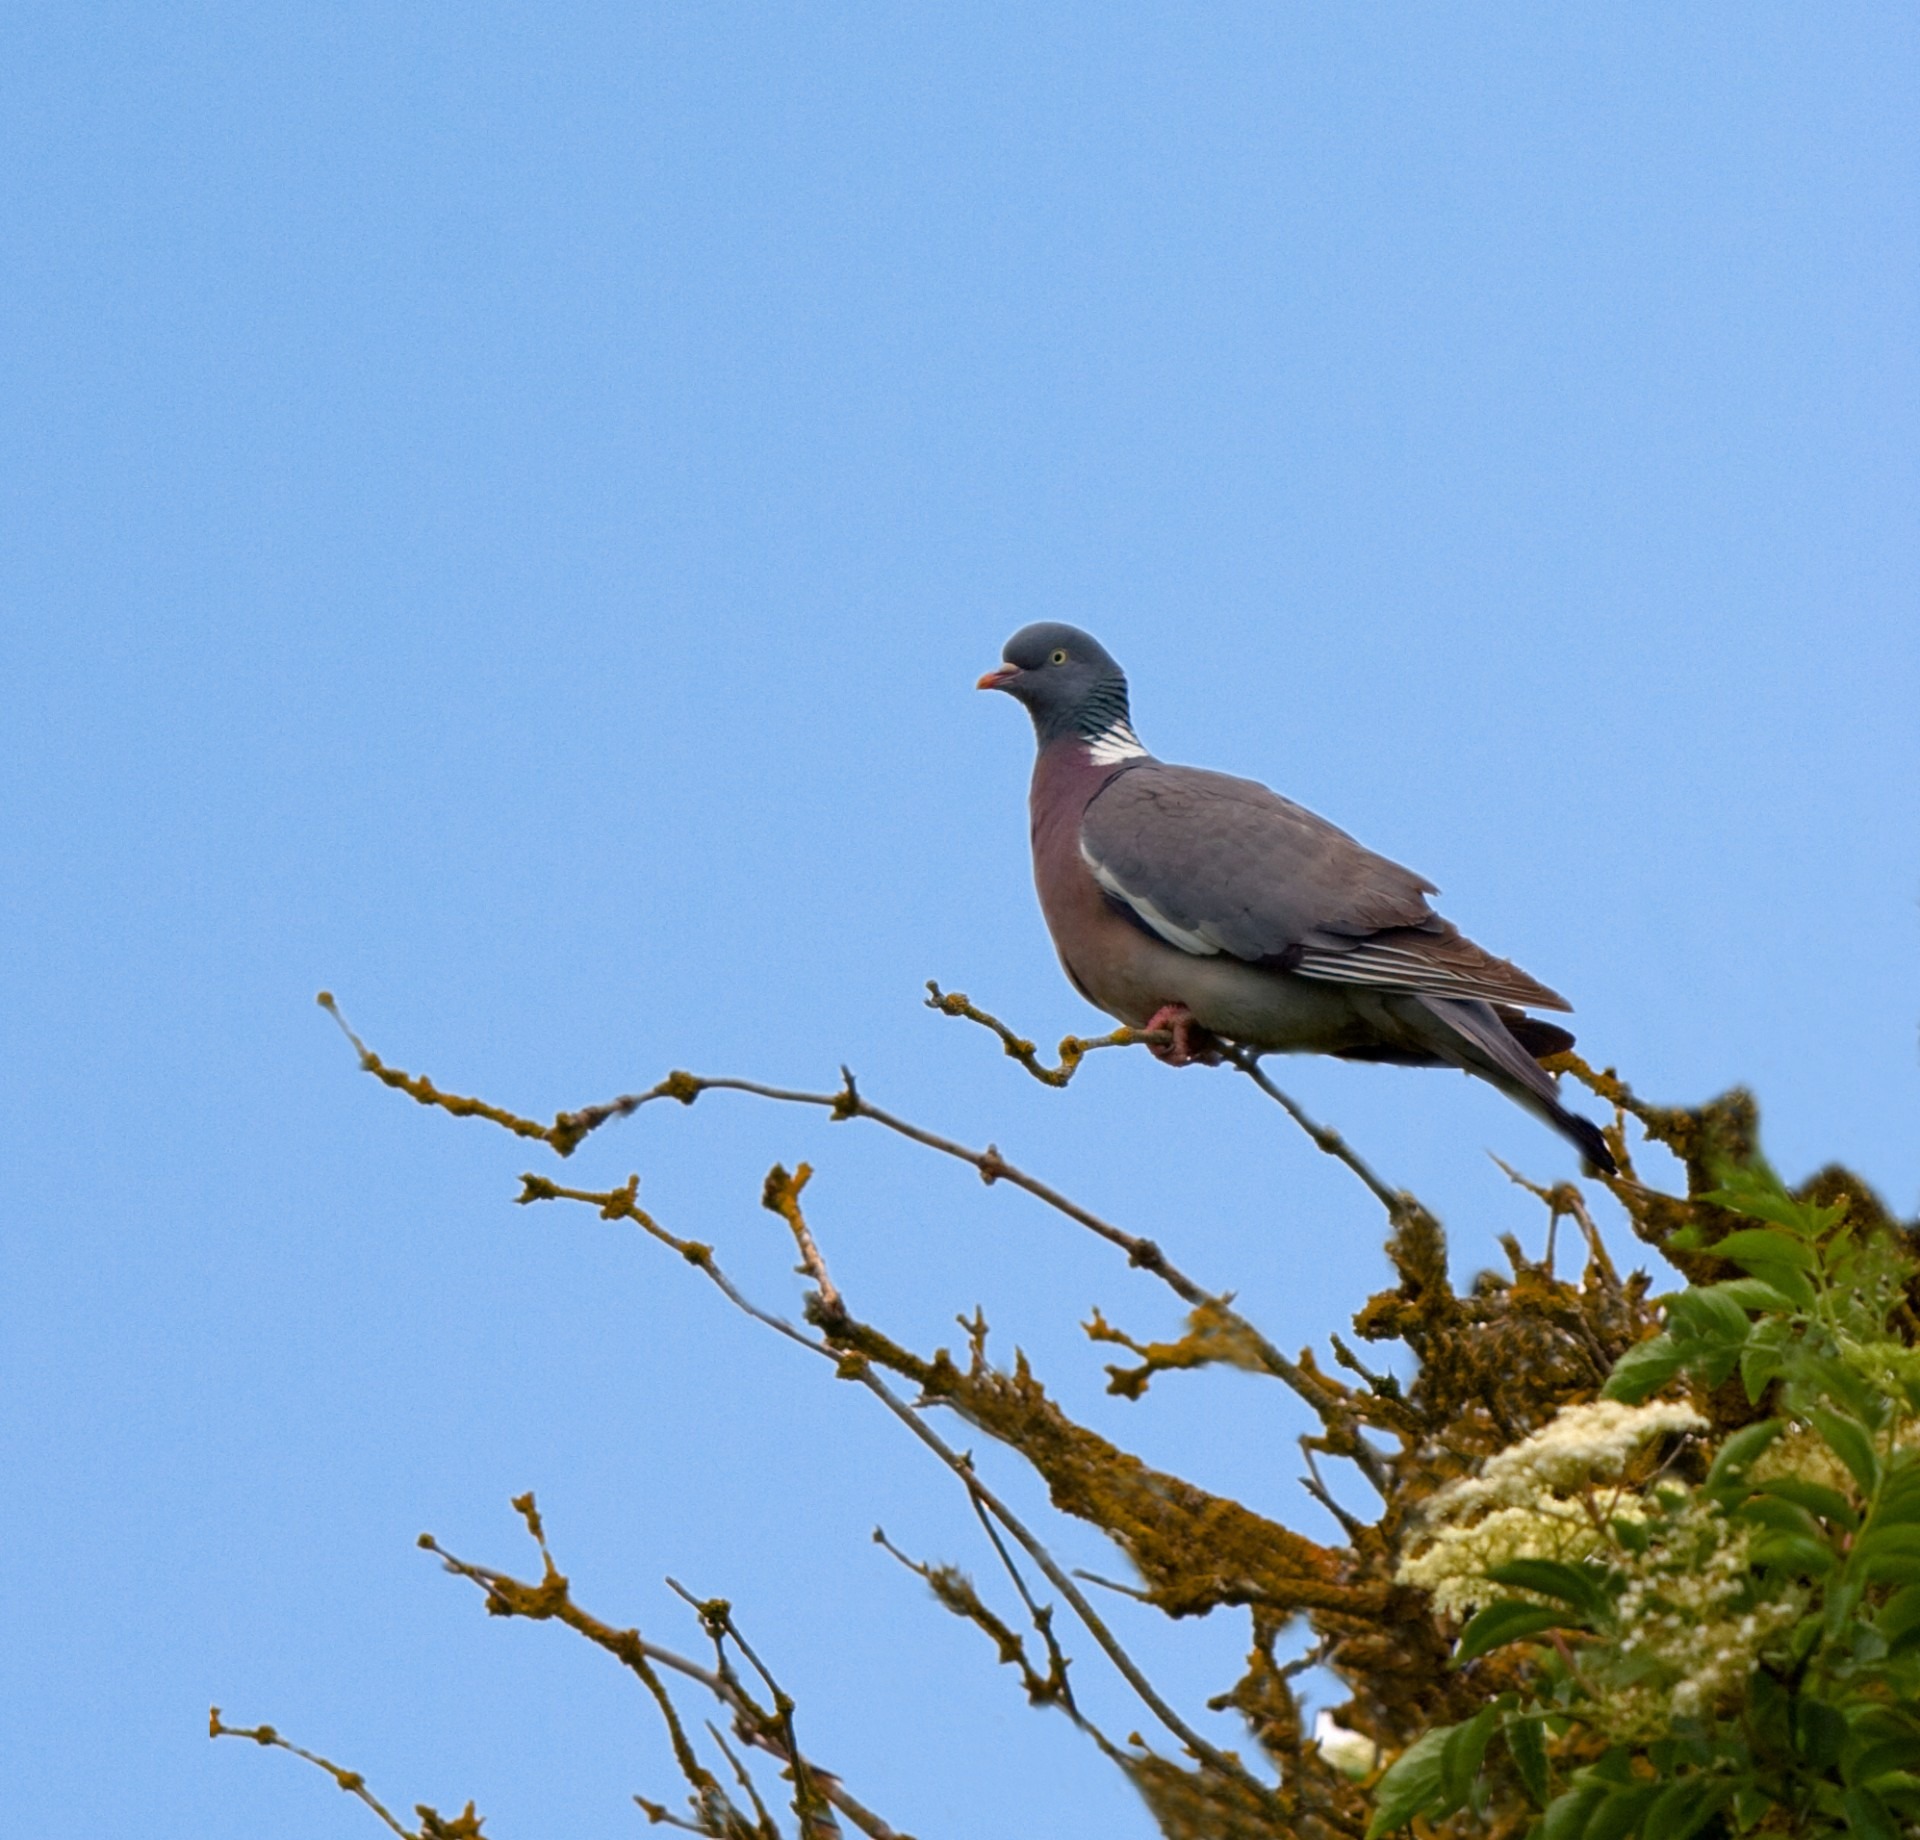
tree, nature, bird, sky, animal, photo, wildlife, beak, blue, fauna, tree top, blue sky, close up, outdoors, pigeon, branches, vertebrate, roosting, beautiful, image, ibis, perched